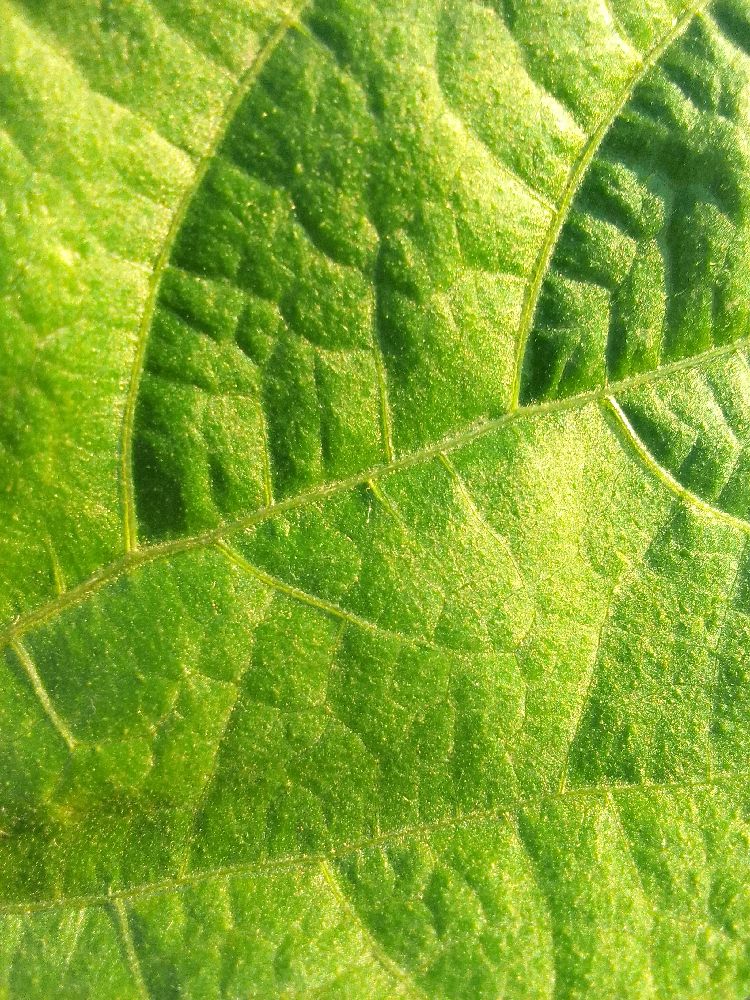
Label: healthy